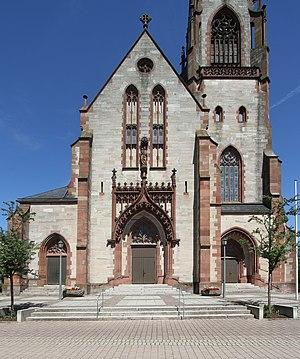
Église Maria Königin der Engel à Muggensturm.